Sextant

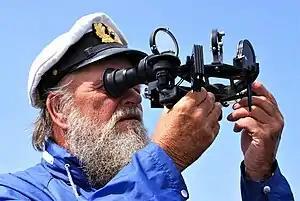
Sextants can also be used by navigators to measure horizontal angles between objects.

Attached to the frame are the "horizon mirror", an "index arm" which moves the "index mirror", a sighting telescope, Sun shades, a graduated scale and a micrometer drum gauge for accurate measurements. The scale must be graduated so that the marked degree divisions register twice the angle through which the index arm turns. The scales of the octant, sextant, quintant and quadrant are graduated from below zero to 90°, 120°, 140° and 180° respectively. For example, the sextant illustrated has a scale graduated from −10° to 142°, which is basically a quintant: the frame is a sector of a circle subtending an angle of 76° at the pivot of the index arm.